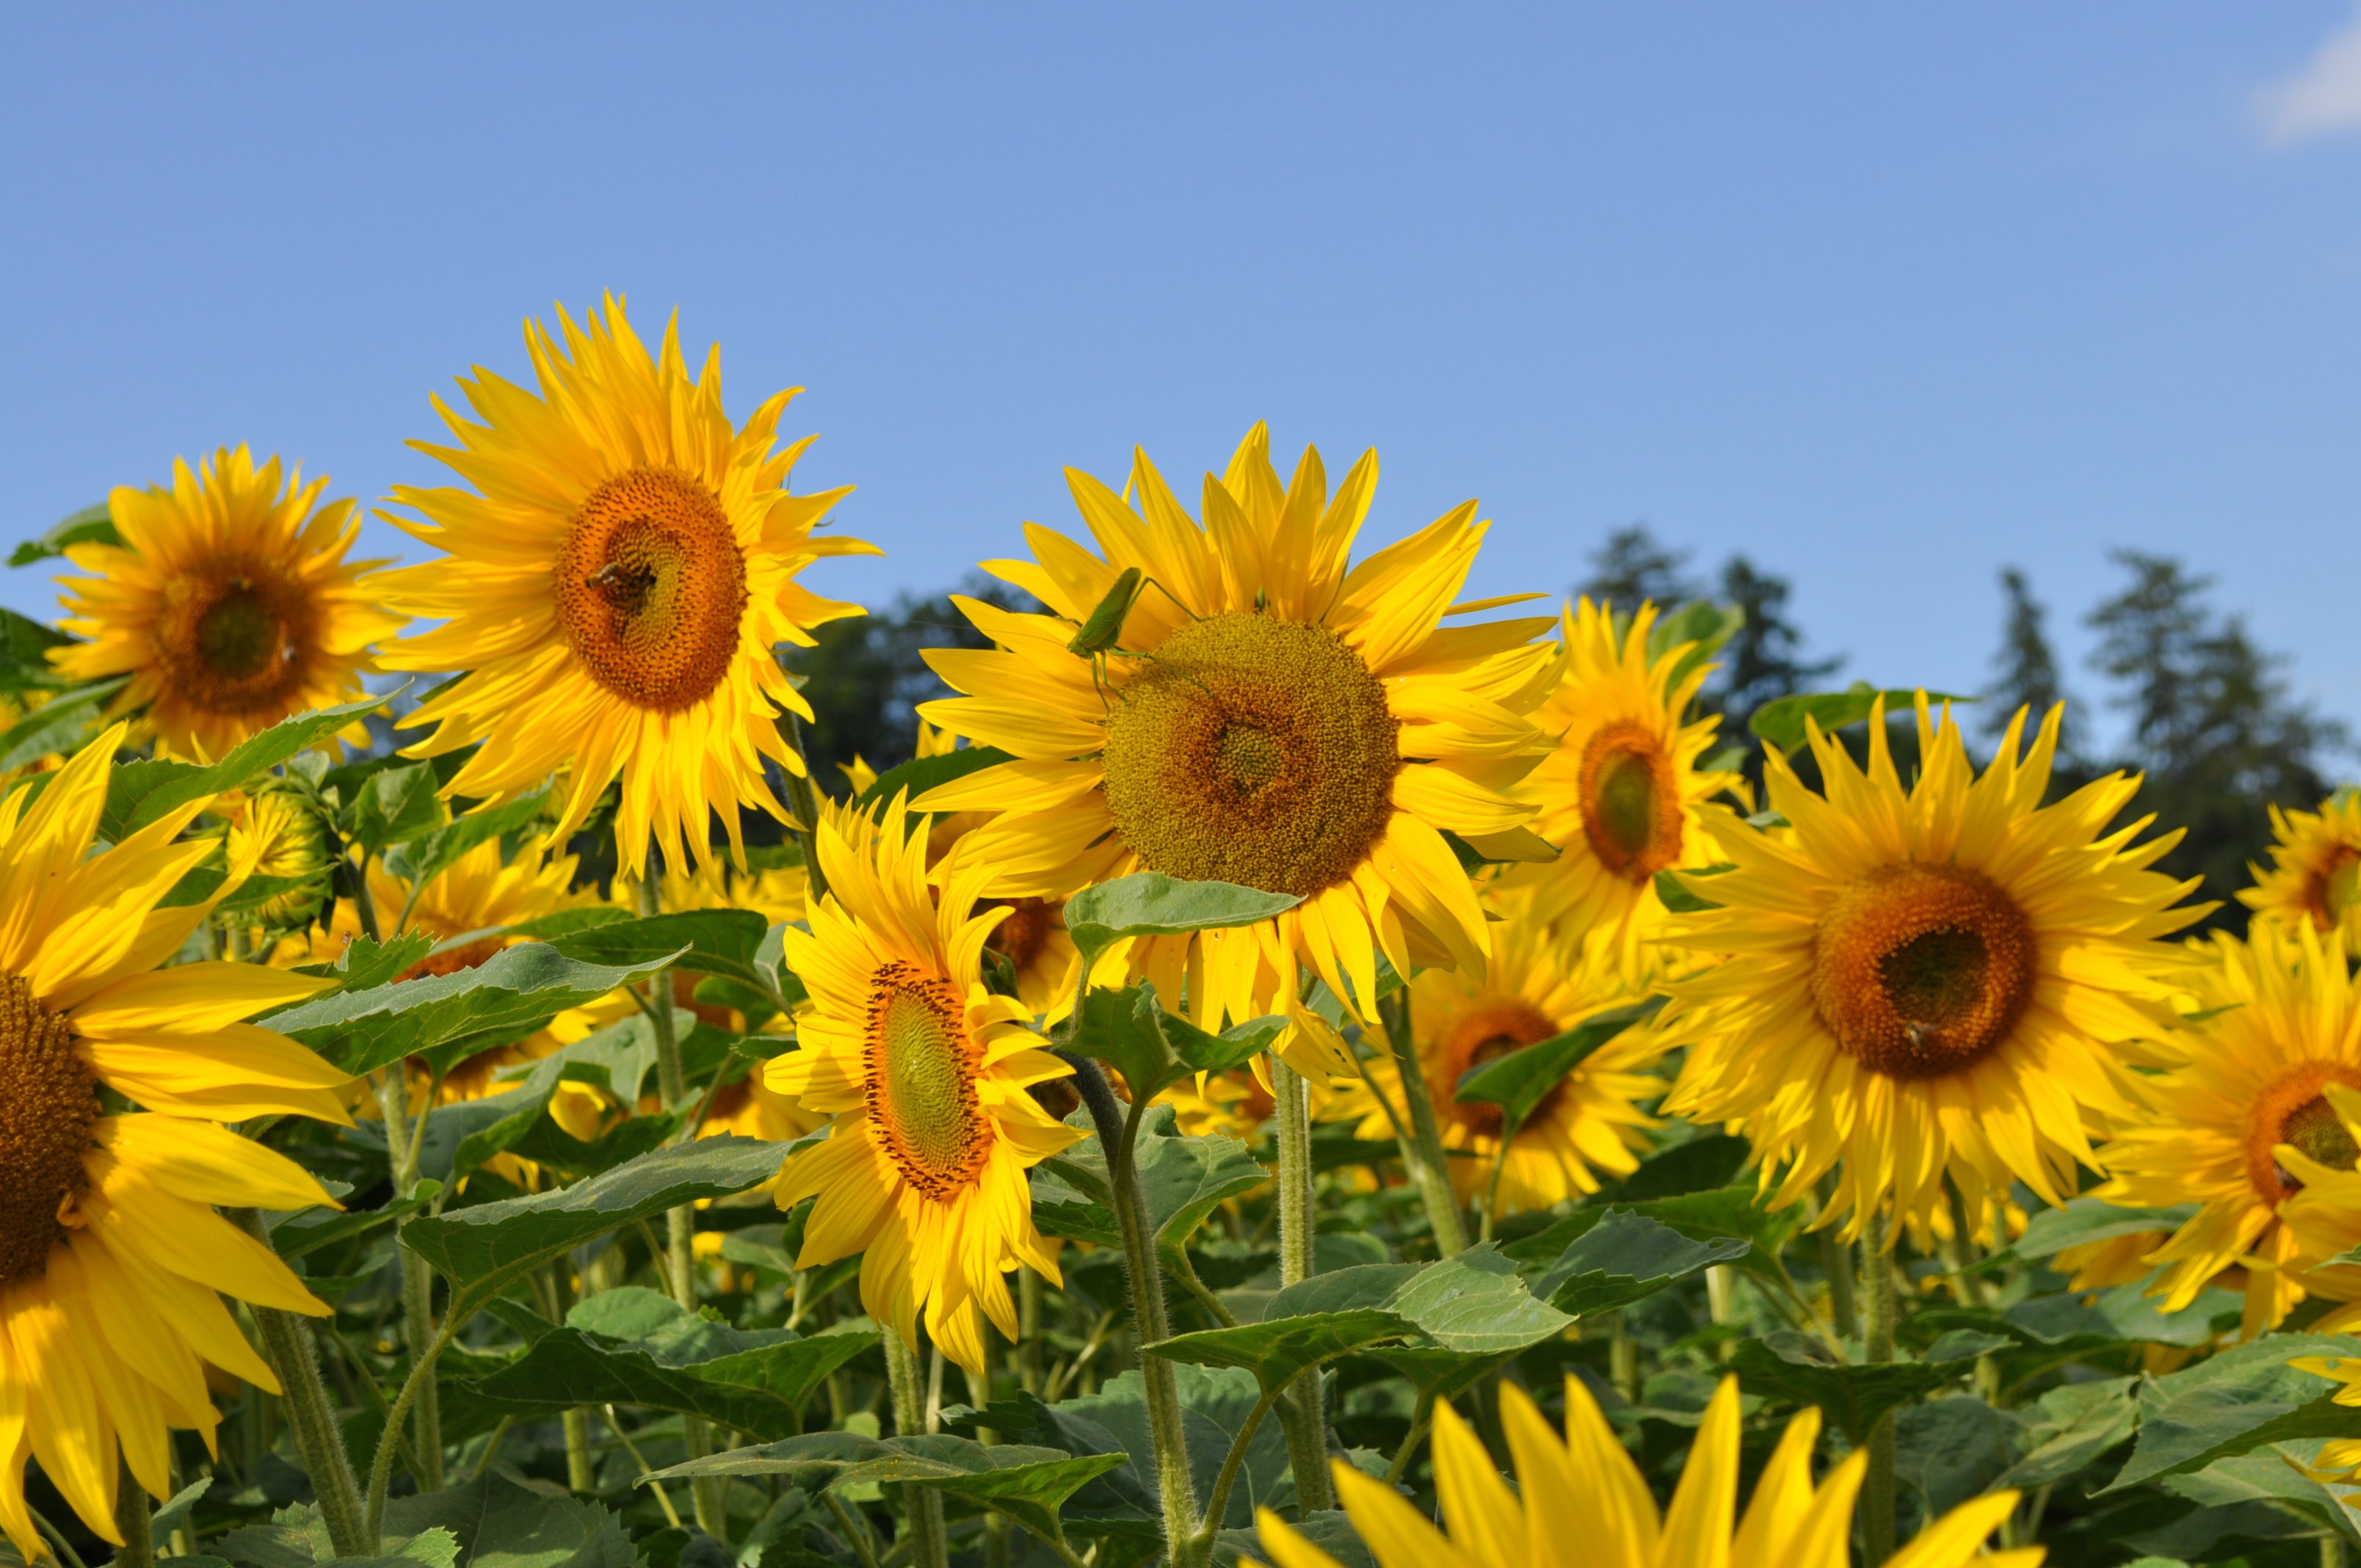
nature, plant, field, flower, yellow, flora, sunflower, bee, sun flower, field of flowers, flowering plant, daisy family, busy bee, sunflower seed, annual plant, land plant